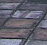
Surface type: paving stones